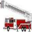
Label: truck